Former Fanling Magistracy

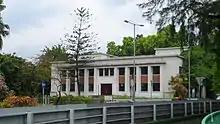
Former Fanling Magistracy

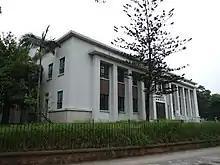
Former Fanling Magistracy

The Former Fanling Magistracy is located at No. 302 Jockey Club Road in Fanling, Hong Kong.